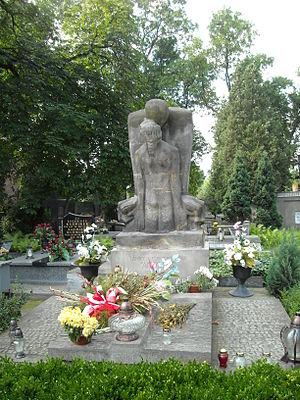
Antoni Cierplikowski ou Antoine de Paris, comme on l'appelle en Pologne, ou Monsieur Antoine comme il est appelé par les Français, né le 24 décembre 1884 à Sieradz et décédé le 5 juillet 1976 au même endroit, est un coiffeur et homme d'affaires polonais surnommé "l'empereur des coiffeurs" pour avoir révolutionné au début du XXᵉ siècle l'image de la femme avec la coupe à la garçonne de Coco Chanel.